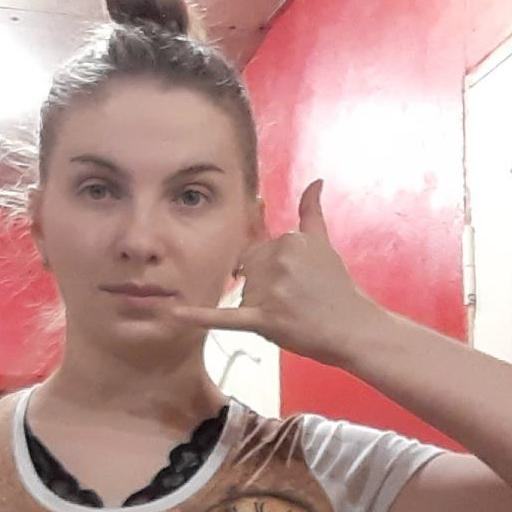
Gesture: call